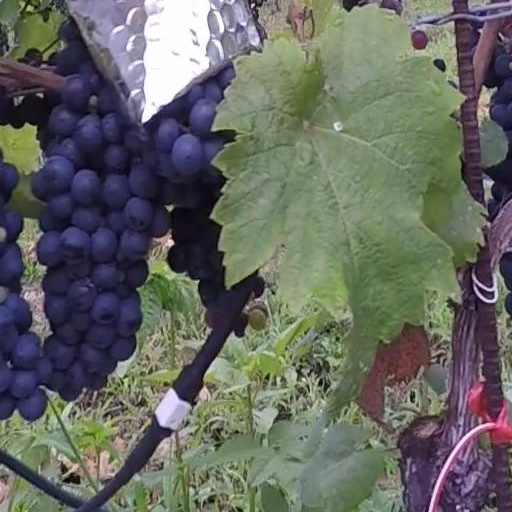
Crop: grape